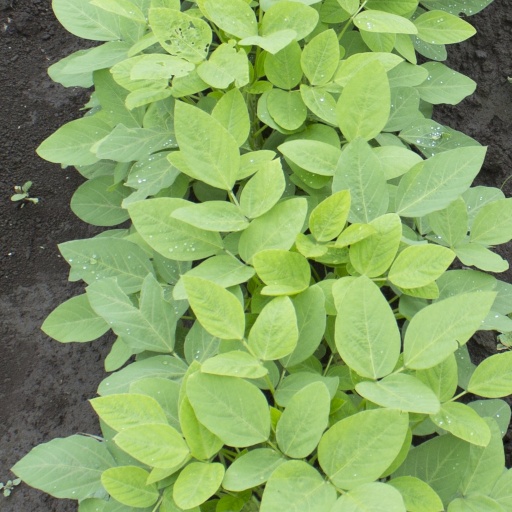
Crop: soybean